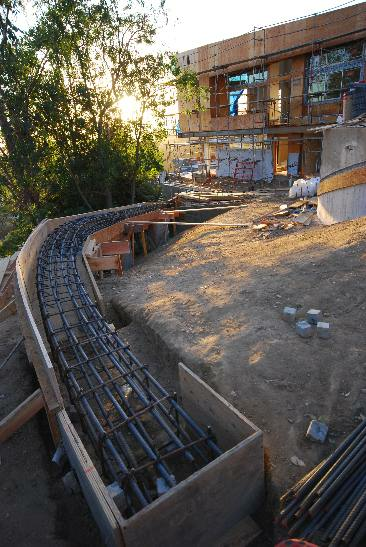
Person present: No